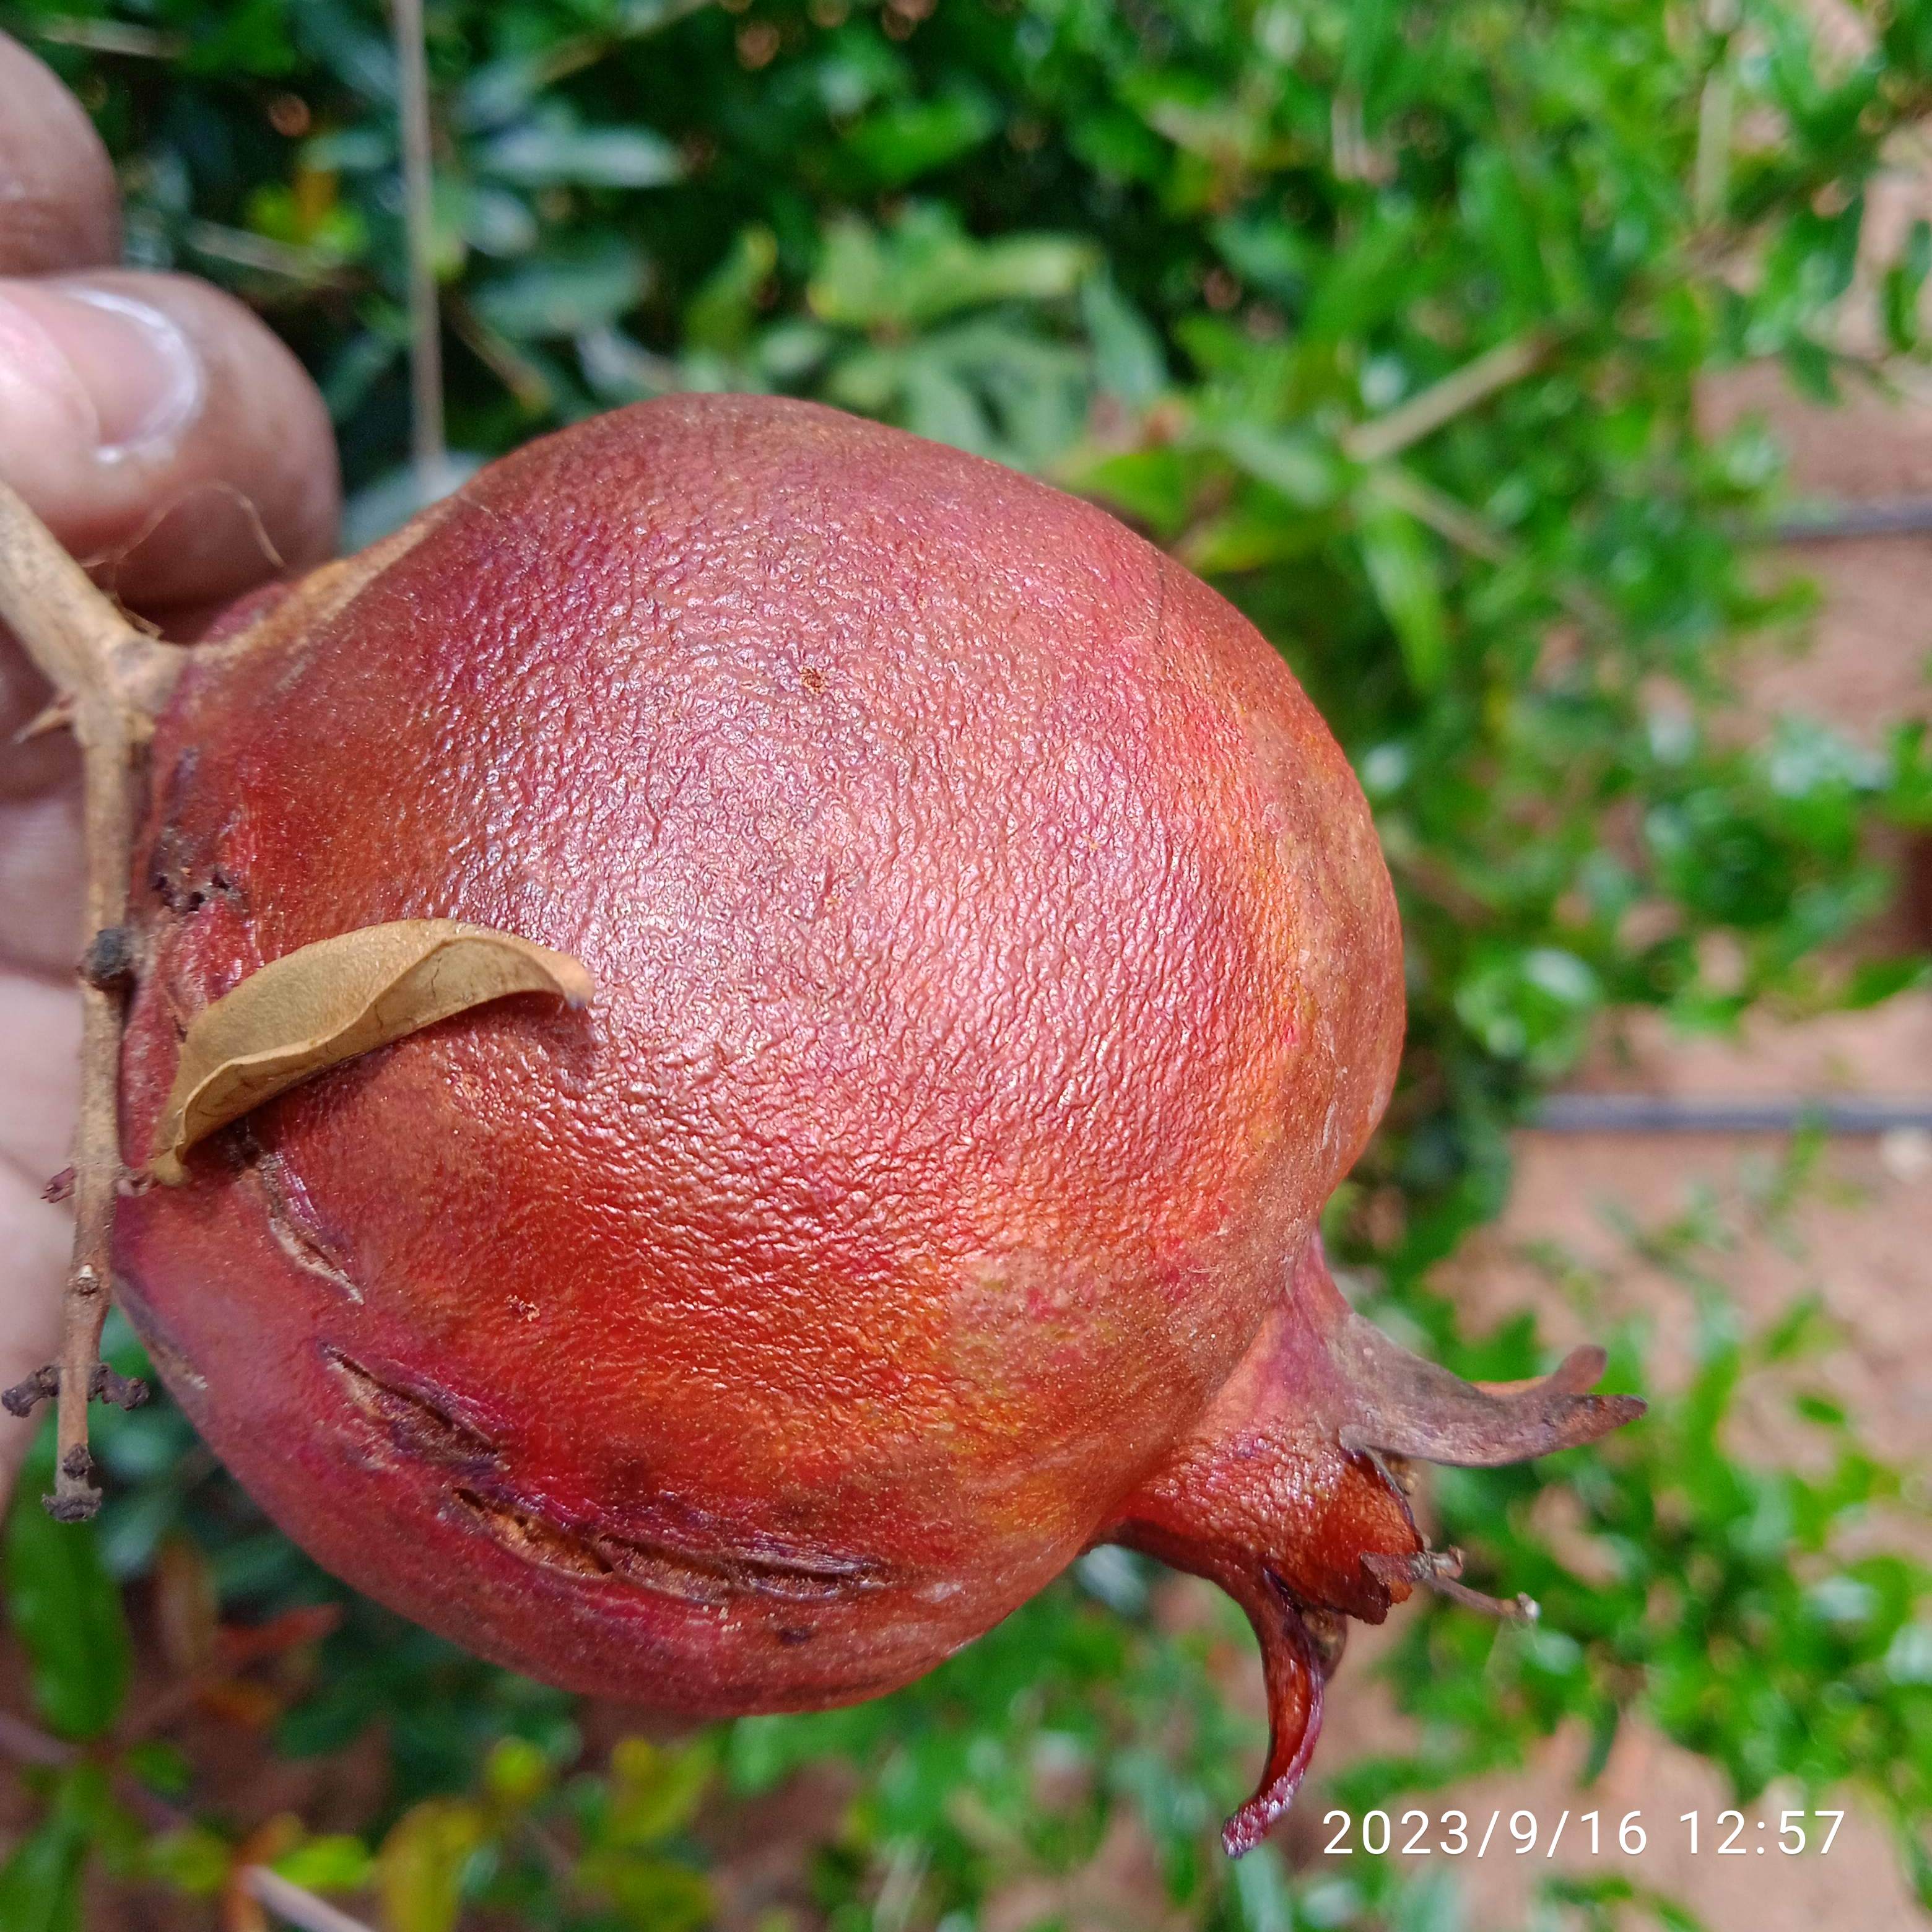
Label: Alternaria